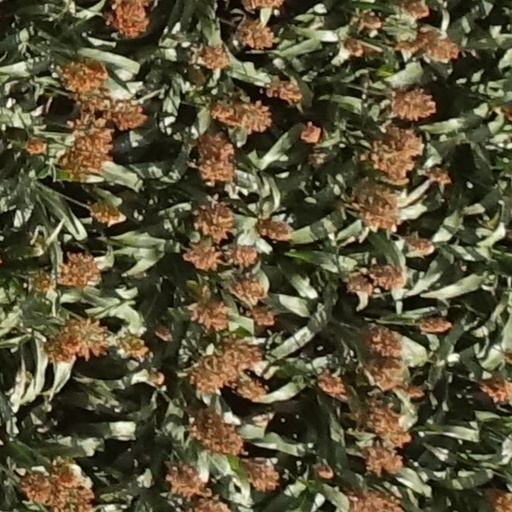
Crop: sorghum